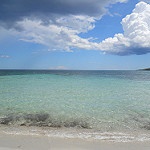
Label: sea